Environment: real
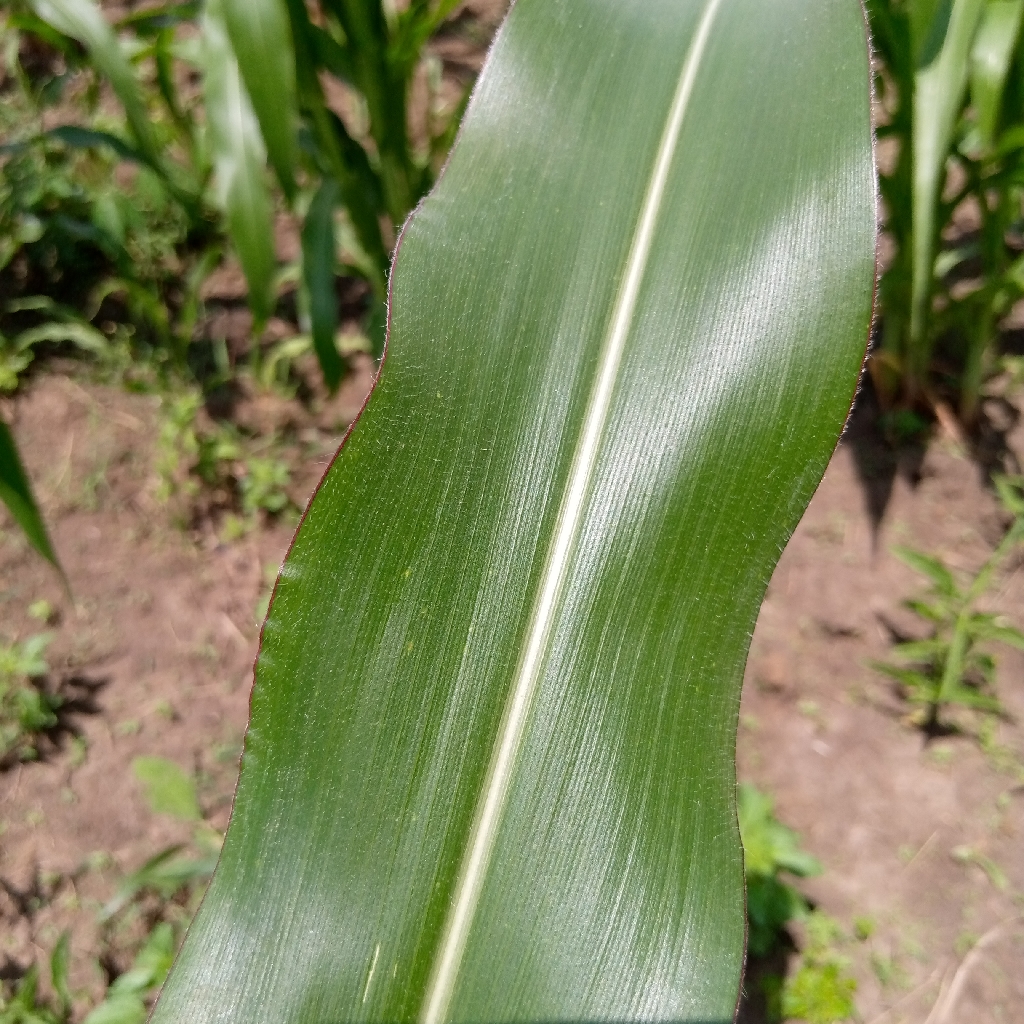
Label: healthy